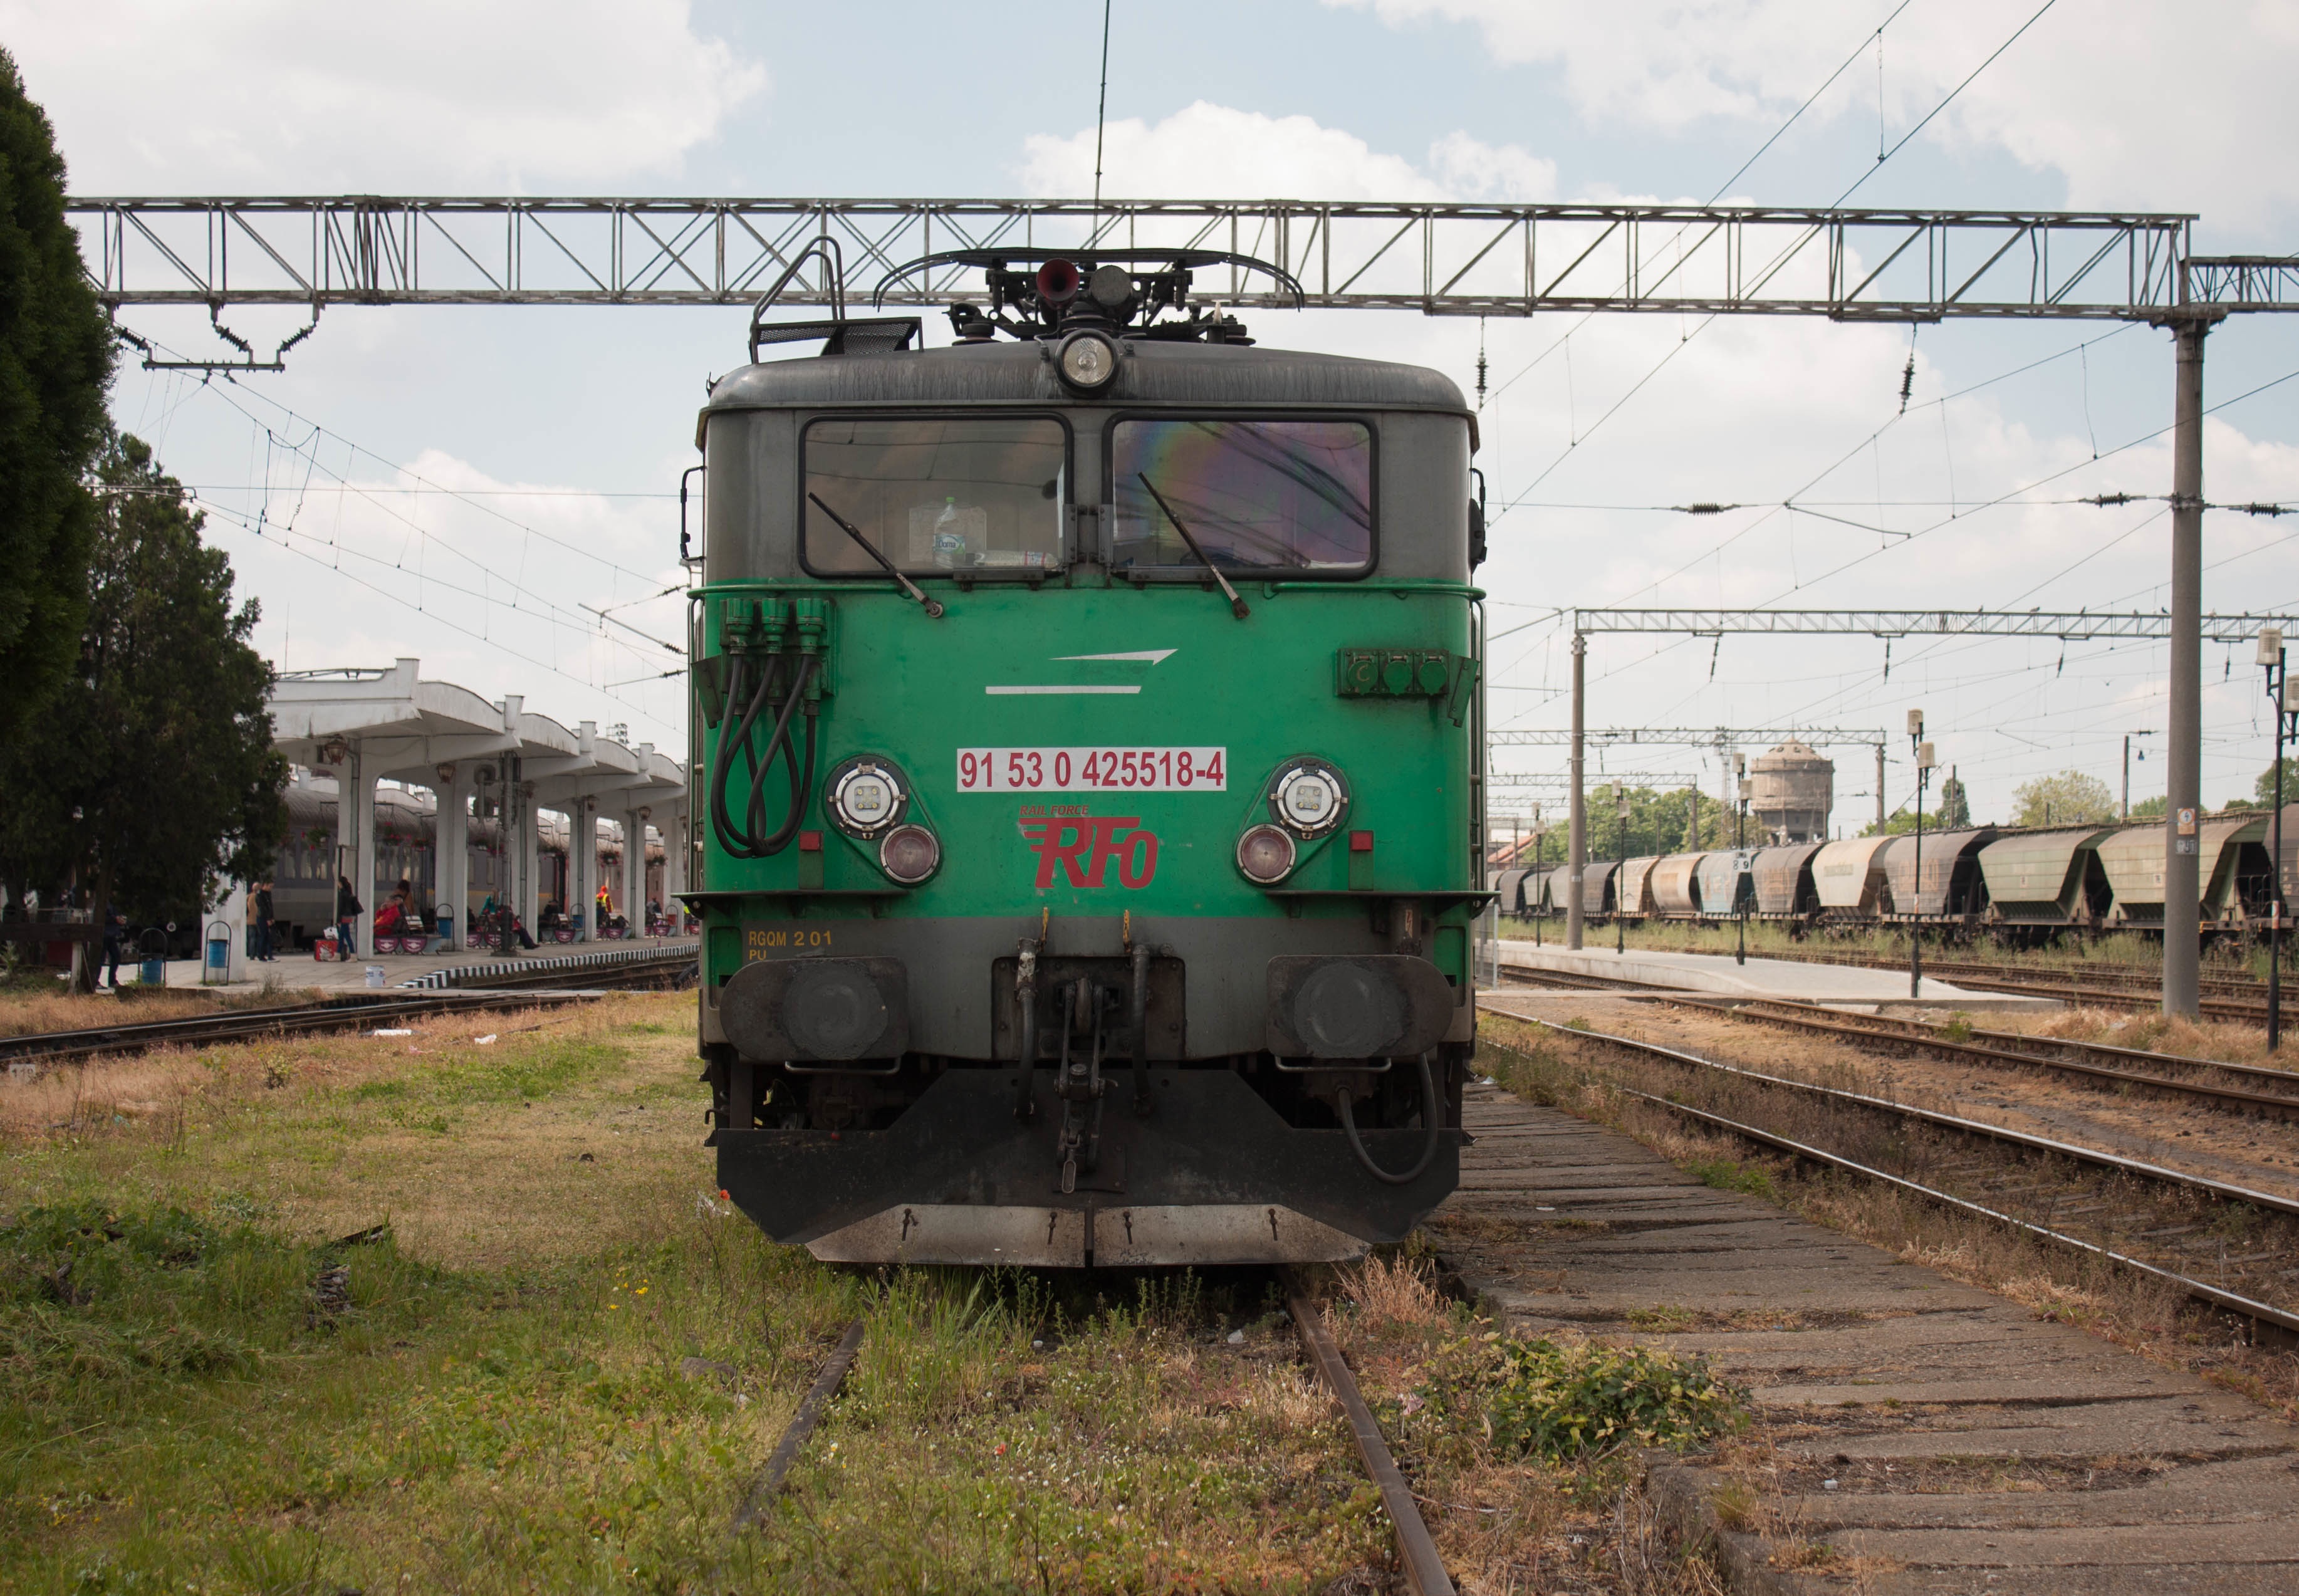
track, train, transport, vehicle, locomotive, rail transport, electric locomotive, land vehicle, rolling stock, railroad car, passenger car